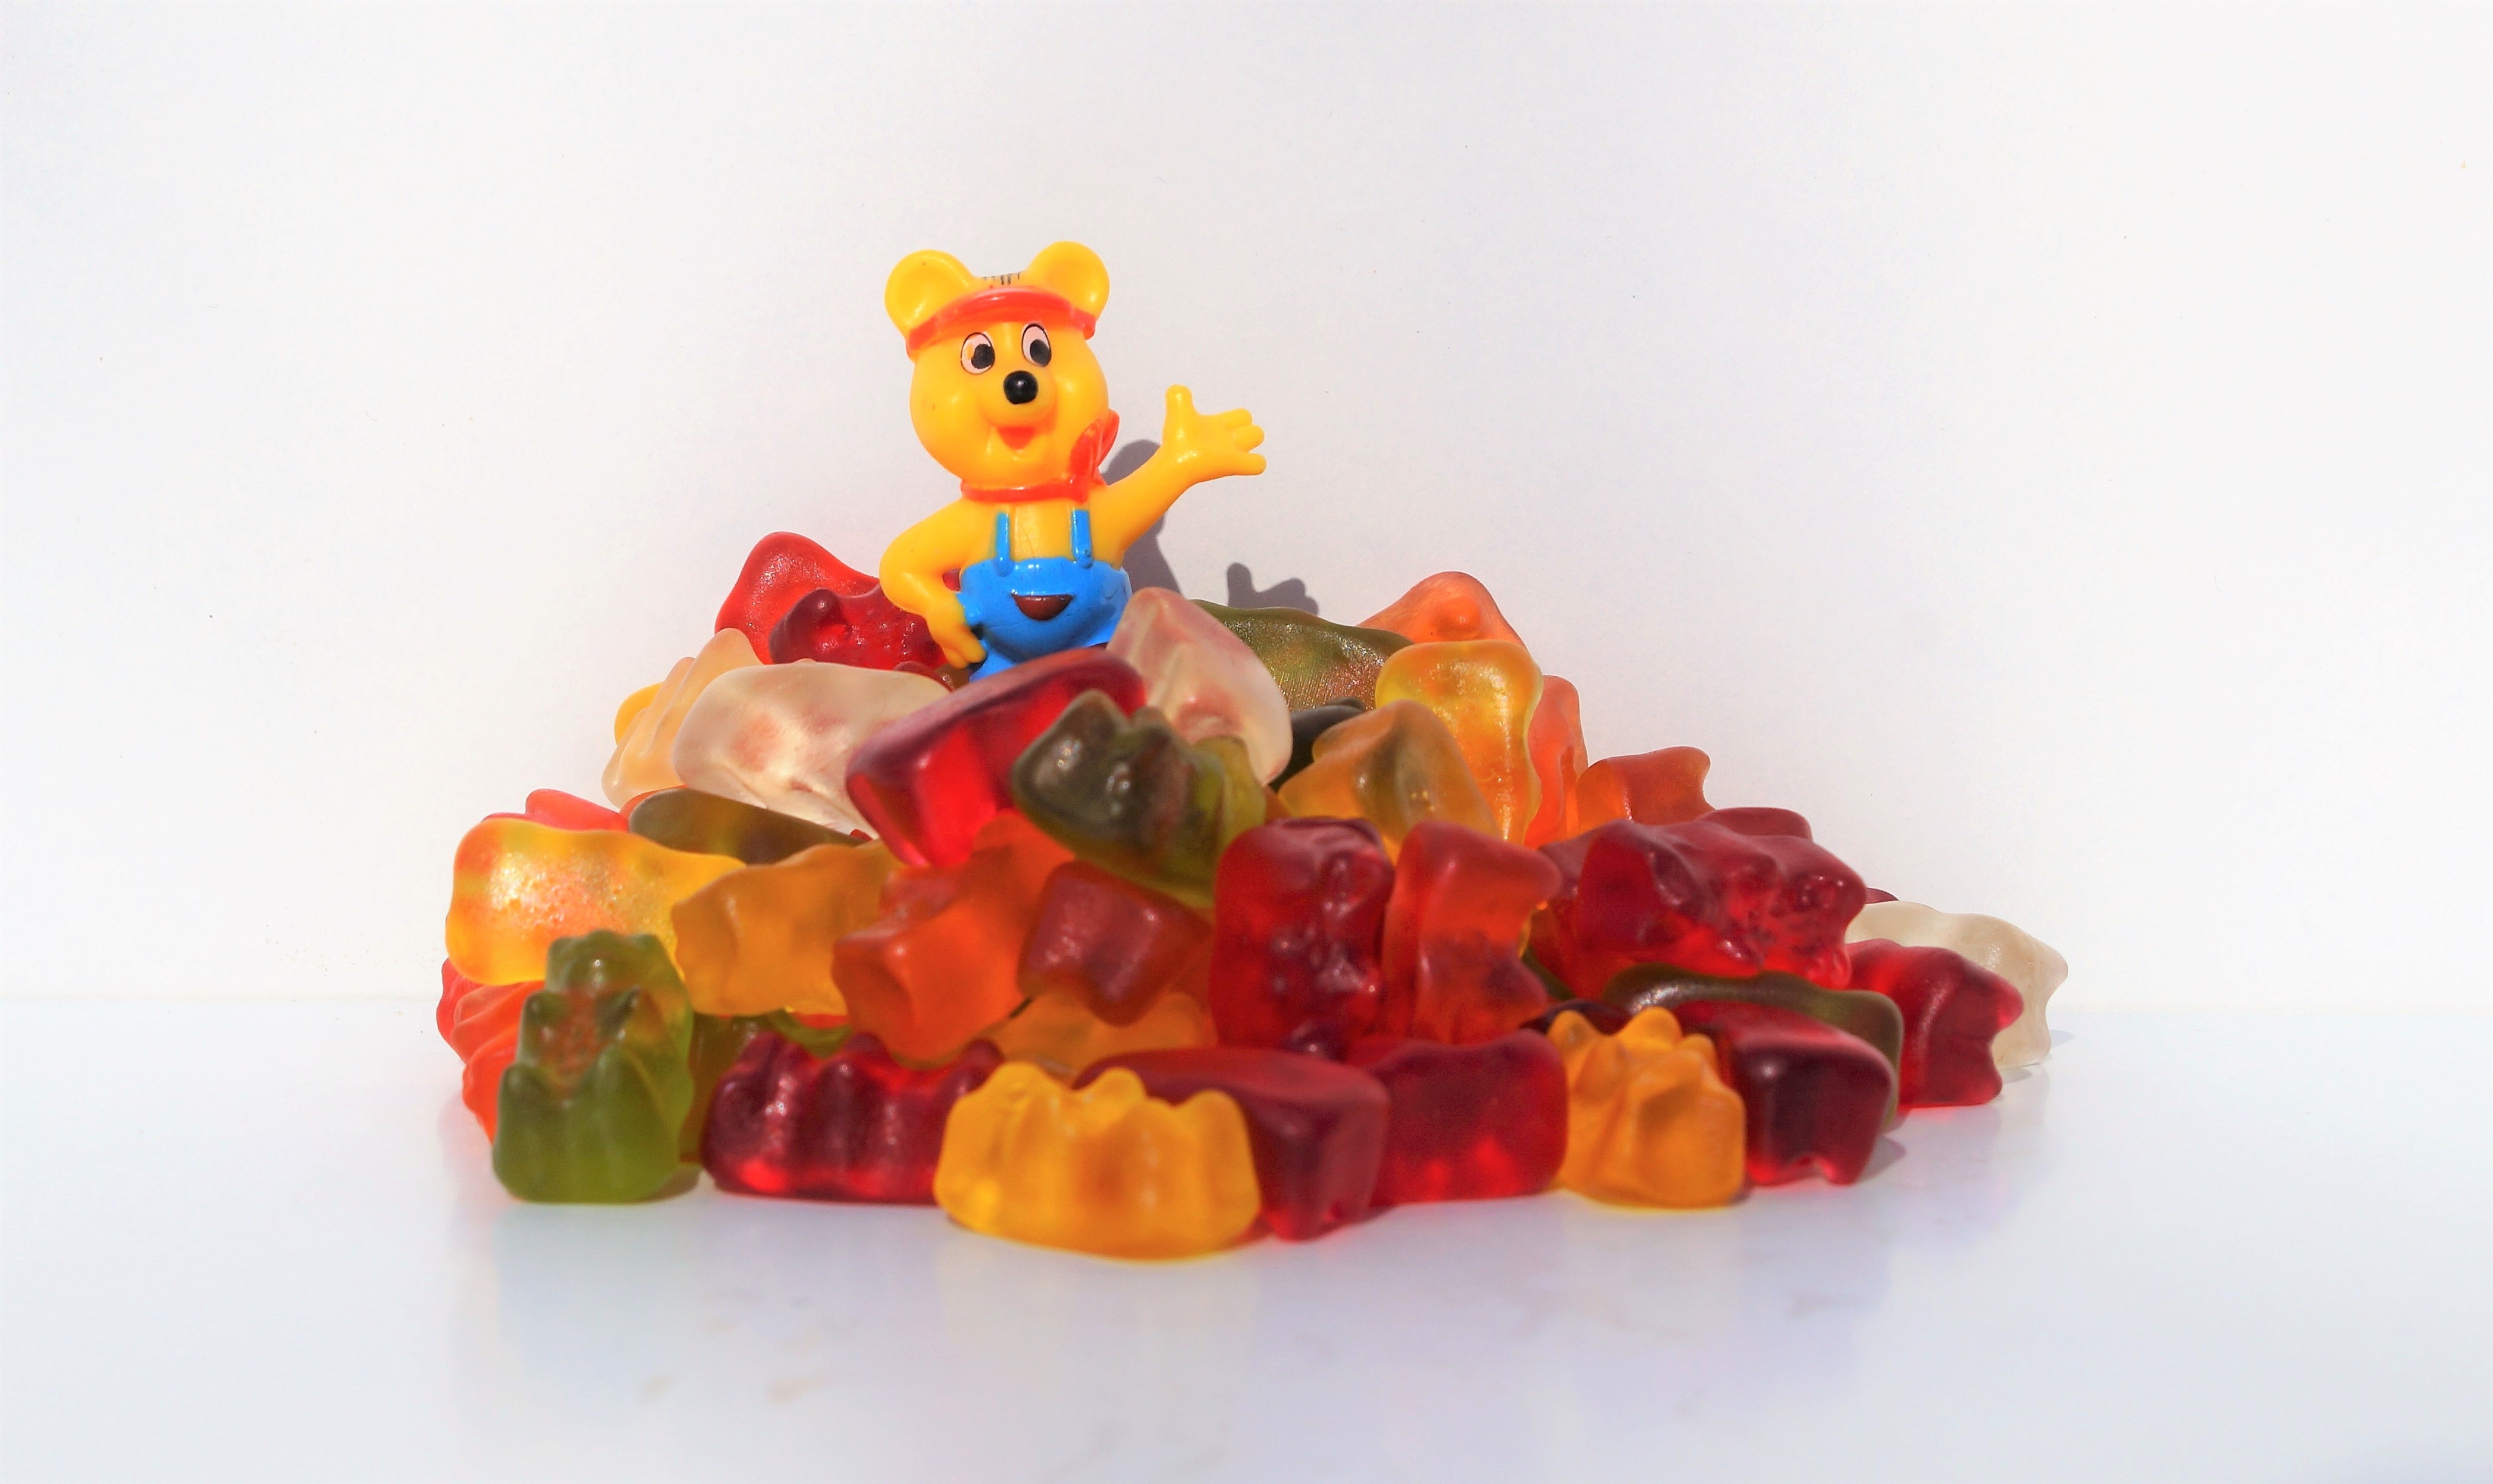
haribo, gummi bears, fruit jelly, bear, delicious, sweetness, nibble, sweet, gummib rchen, candy